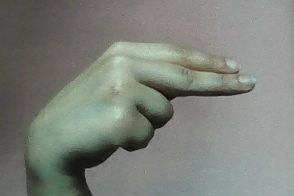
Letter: ain